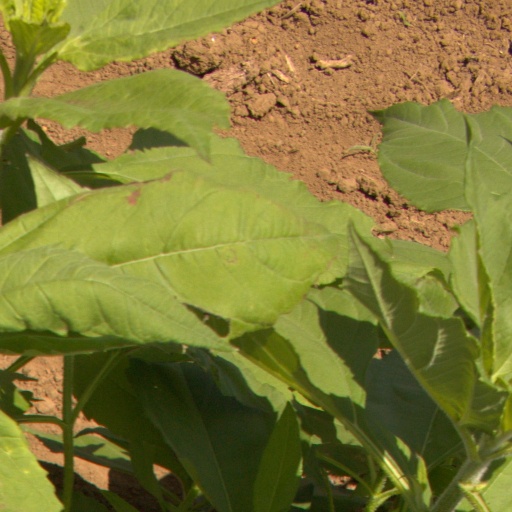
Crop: Jerusalem artichoke